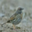
Label: bird